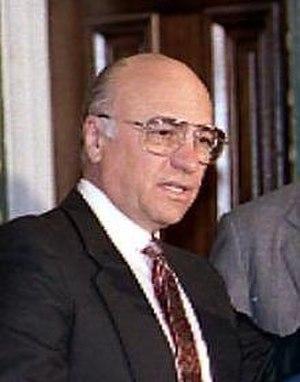
Le Bureau du représentant américain au commerce est un bras de la branche exécutive du gouvernement fédéral des États-Unis et fait partie du Bureau exécutif du président des États-Unis.